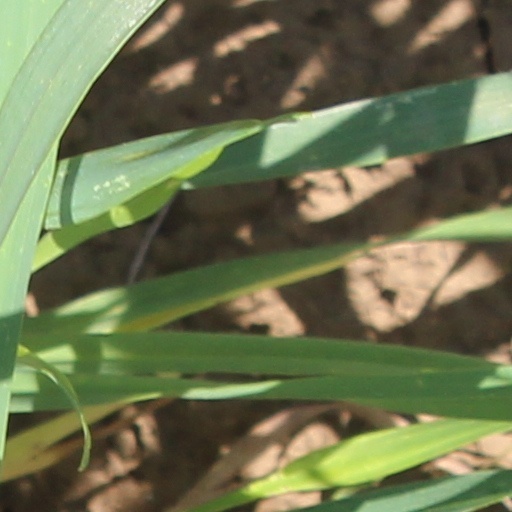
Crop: wheat